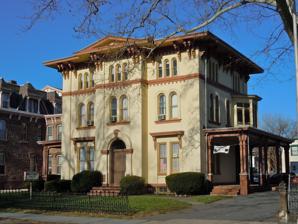
Building: Charles Brearley House
Country: United States of America
Year built: 1855
Historic house in New Jersey, United States United States historic place Charles Brearley House U.S. National Register of Historic Places New Jersey Register of Historic Places Show map of Mercer County, New Jersey Show map of New Jersey Show map of the United States Location 73 North Clinton Avenue, Trenton, New Jersey Coordinates 40°13′23″N 74°45′18″W / 40.22306°N 74.75500°W / 40.22306; -74.75500 Area less than one acre Built 1855 Architectural style Italianate NRHP reference No. 95000407 NJRHP No. 2813 Significant dates Added to NRHP April 14, 1995 Designated NJRHP March 3, 1995 Charles Brearley House is located in Trenton , Mercer County , New Jersey , United States. The building was built in 1855 and was added to the National Register of Historic Places on April 14, 1995. See also National Register of Historic Places listings in Mercer County, New Jersey References